Estadio Benito Villamarín

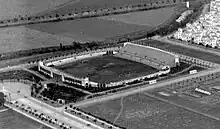
Estadio de la Exposición in 1929

The newly built Estadio de la Exposición was officially inaugurated on March 17, 1929, hosting an international match where Spain defeated Portugal 5-0. In 1936, Real Betis gained the lease of the stadium and became its sole tenant.